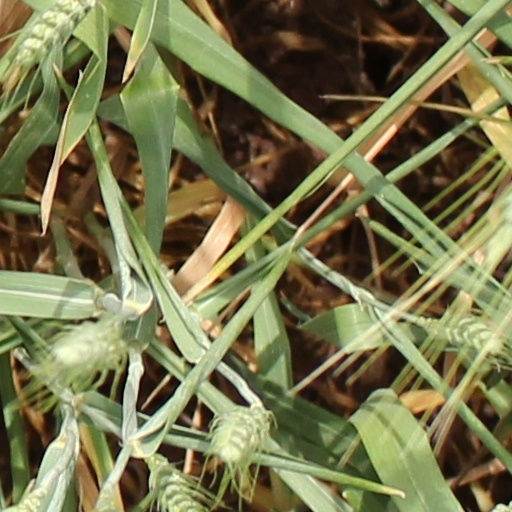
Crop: wheat